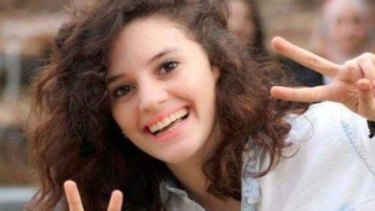
Gender: women